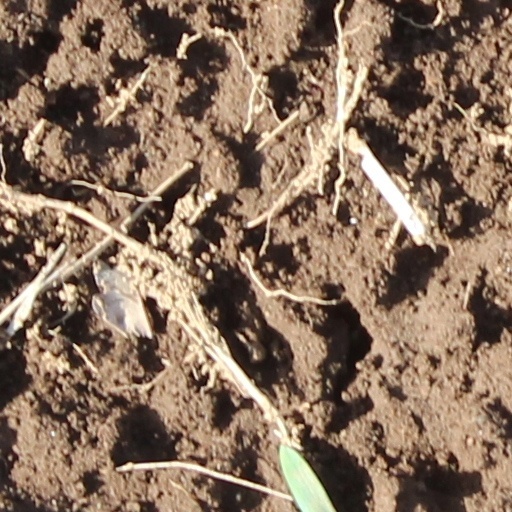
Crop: wheat